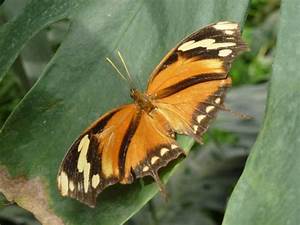
Label: butterfly